Describe the emotion expressed in this image:  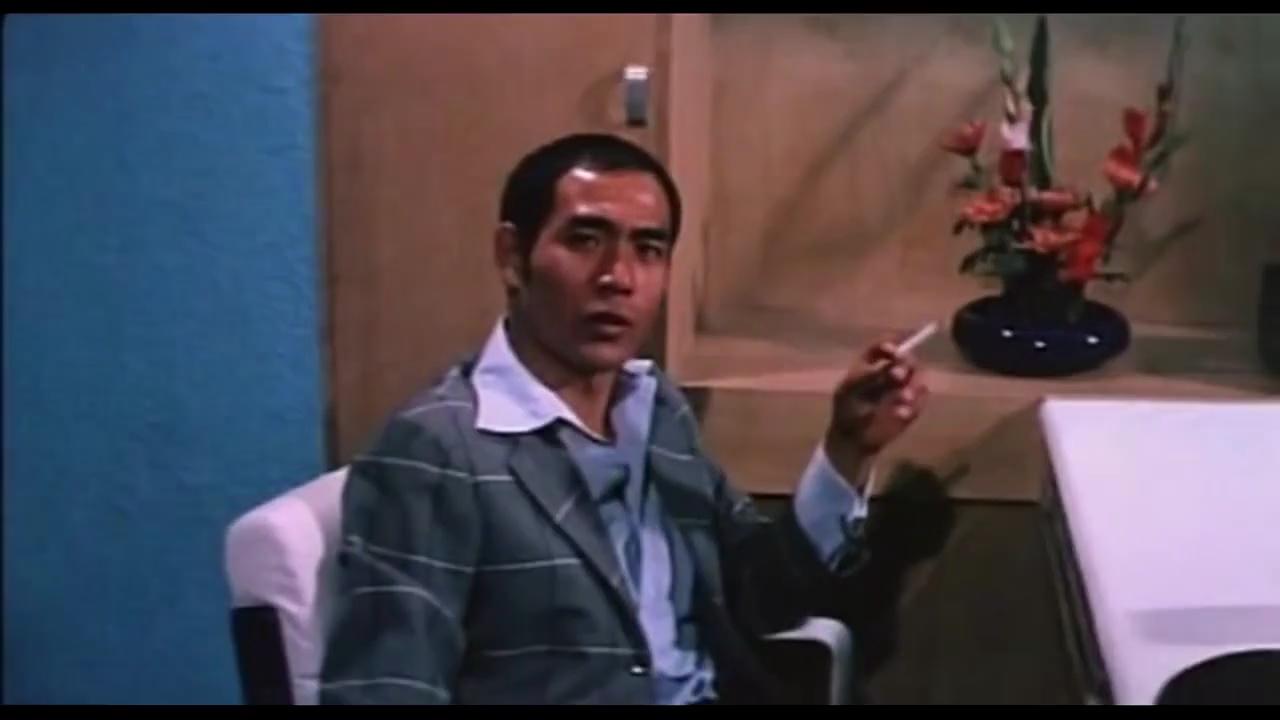
This person displays Suffering, valence and arousal with moderate intensity.